Barnett Gibbs

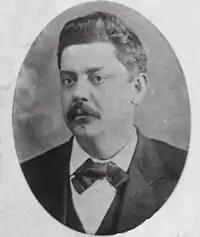
Gibbs

Barnett Gibbs (May 19, 1851 – October 4, 1904) was an American politician who served as the 15th lieutenant governor of Texas from 1885 to 1887.